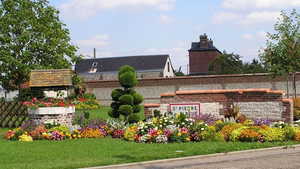
Entrée de ville fleurie.
Saint-Pierre-lès-Elbeuf est une commune française située dans le département de la Seine-Maritime en région Normandie.